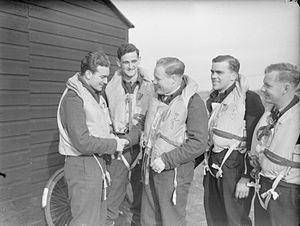
Brendan Eamonn Fergus Finucane dit « Paddy » Finucane est un pilote de chasse irlandais de la Royal Air Force. Il est né le 16 octobre 1920 à Rathmines et mort au combat le 15 juillet 1942 dans la Manche.